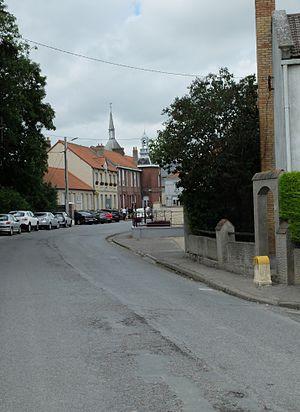
Vue de la rue de la gare de Saint-Pierre-Brouck. Au fond
Saint-Pierre-Brouck est une commune française, située dans le département du Nord, en région Hauts-de-France.